Prestige Public School

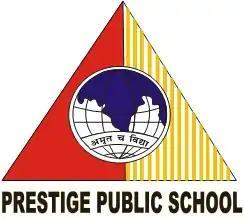
Prestige Public School Logo

Prestige Public School (also known as Prestige International School), Indore is a public school located in Indore, India, at Prestige Vihar, Vijay Nagar. The school is affiliated with the Central Board of Secondary Education (CBSE), and CBSE-i (CBSE-International), it is one of the only 50 schools affiliated with CBSEi across India. It recently came up with its new ventures in Dewas (Prestige Public School, Dewas) and Gwalior (Prestige Public School, Gwalior).